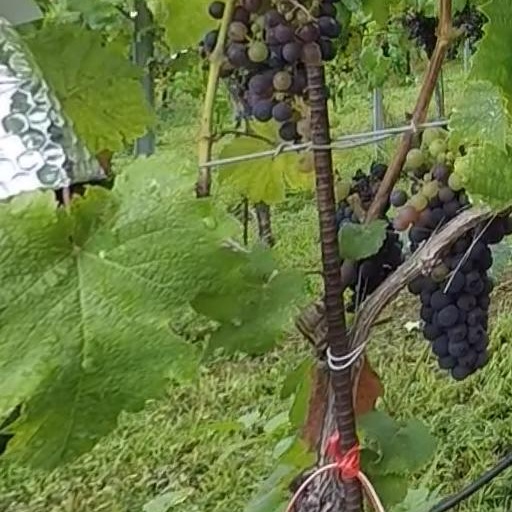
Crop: grape